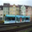
Label: streetcar